Rothsay (Forest, Virginia)

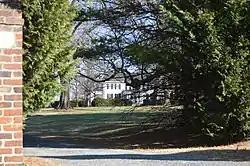
Roadside view

Rothsay is a historic estate located near Forest, Bedford County, Virginia. It was built in 1914, and is a two-story, five-bay, brick and frame dwelling in a Georgian Revival / American Craftsman style. The house measures approximately 55 feet by 37 feet. It has a slate covered hipped roof and one-story front and side porches. Two two-story rear wings were added in 1918. Also on the property are a contributing dovecote / garden seat (1918), pump house (1914), smokehouse (1915), brooder house (1920), and four gate posts (1934) designed by Stanhope Johnson.